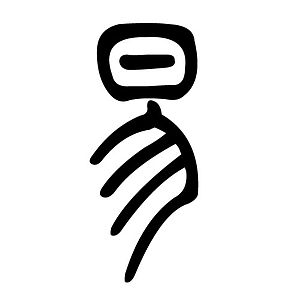
I Ching
Yi - forvandlinger
I Ching er en kinesisk spådomsbog hvis kernetekst formentligt er skrevet for ca. 2500 år siden. Yi betyder forvandling, Jing betyder bog eller klassiker, på dansk kaldes den ofte for Forvandlingernes bog eller Bogen om Livets Forvandlinger. I Kina kaldes den ofte for Zhou Yi 周易. Zhou Yi er ofte betegnelsen for den oprindelige tekst der udgør kernen i I Ching / Yijing.